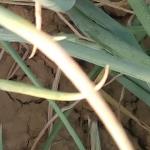
Crop: Onion
Condition: fusarium-d